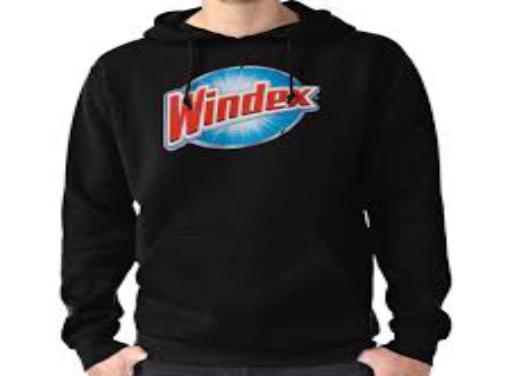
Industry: Necessities